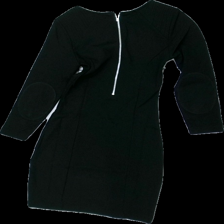
View: back
Type: Dress
Category: Ladies
Brand: Not in the list
Brand text on label: Zoul
Colors: Black
Material: 51% Nylon 49% Viscose
Cut: Tight
Size: XS
Price range: 50-100
Recommended usage: Reuse
Description: Black tight dress